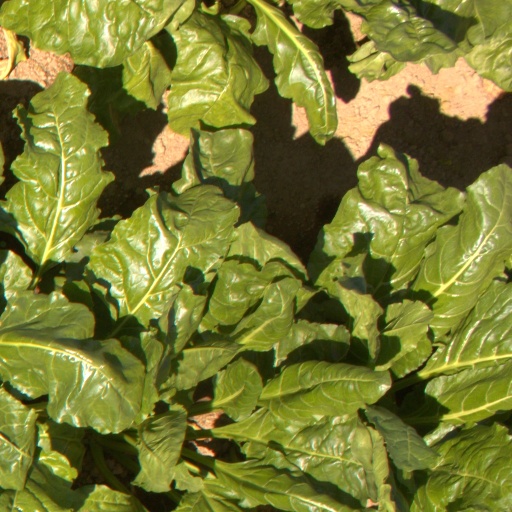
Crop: sugar beet